New Zealanders

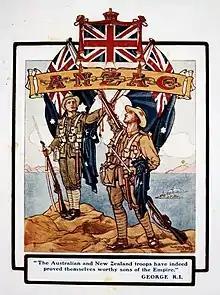
Illustration of Anzac troops after the fighting at Gallipoli during the First World War

In the 1950s and 1960s, New Zealand encouraged migrants from the South Pacific. The country had a large demand for unskilled labour in the manufacturing sector. As long as this demand continued, migrants were encouraged by the government to come from the South Pacific, and many overstayed. However, when the boom times stopped, some blamed the migrants for the economic downturn affecting the country, and many of those people suffered dawn raids from 1974.